Wadi Shis

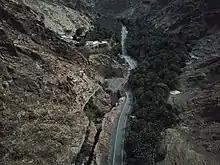
View down the Wadi Shis towards the village of Shis from the Sharjah-Khor Fakkan highway.

The village is the site of an integrated recreation facility, constructed to highlight the natural beauty of the area. It was opened in October 2020. Between the area's natural microclimate and the investment from the Government of Sharjah, Wadi Shis is establishing itself as a great day trip for tourists.